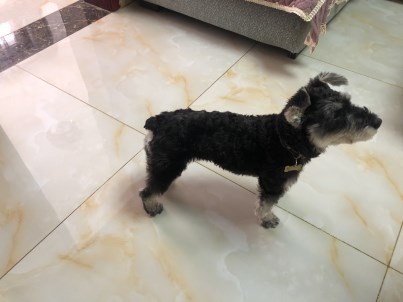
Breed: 2342-n000102-miniature_schnauzer